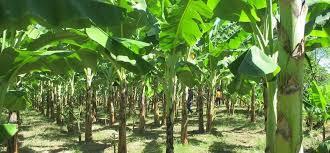
Huku ni shambani ambako kumeonekana kumepandwa ndizi zilizo zenye afya, zimepaliliwa vizuri, chini kuna nyasi imemea kwa kando kando. Kuna miti imemea nyuma yake.